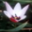
Label: tulip